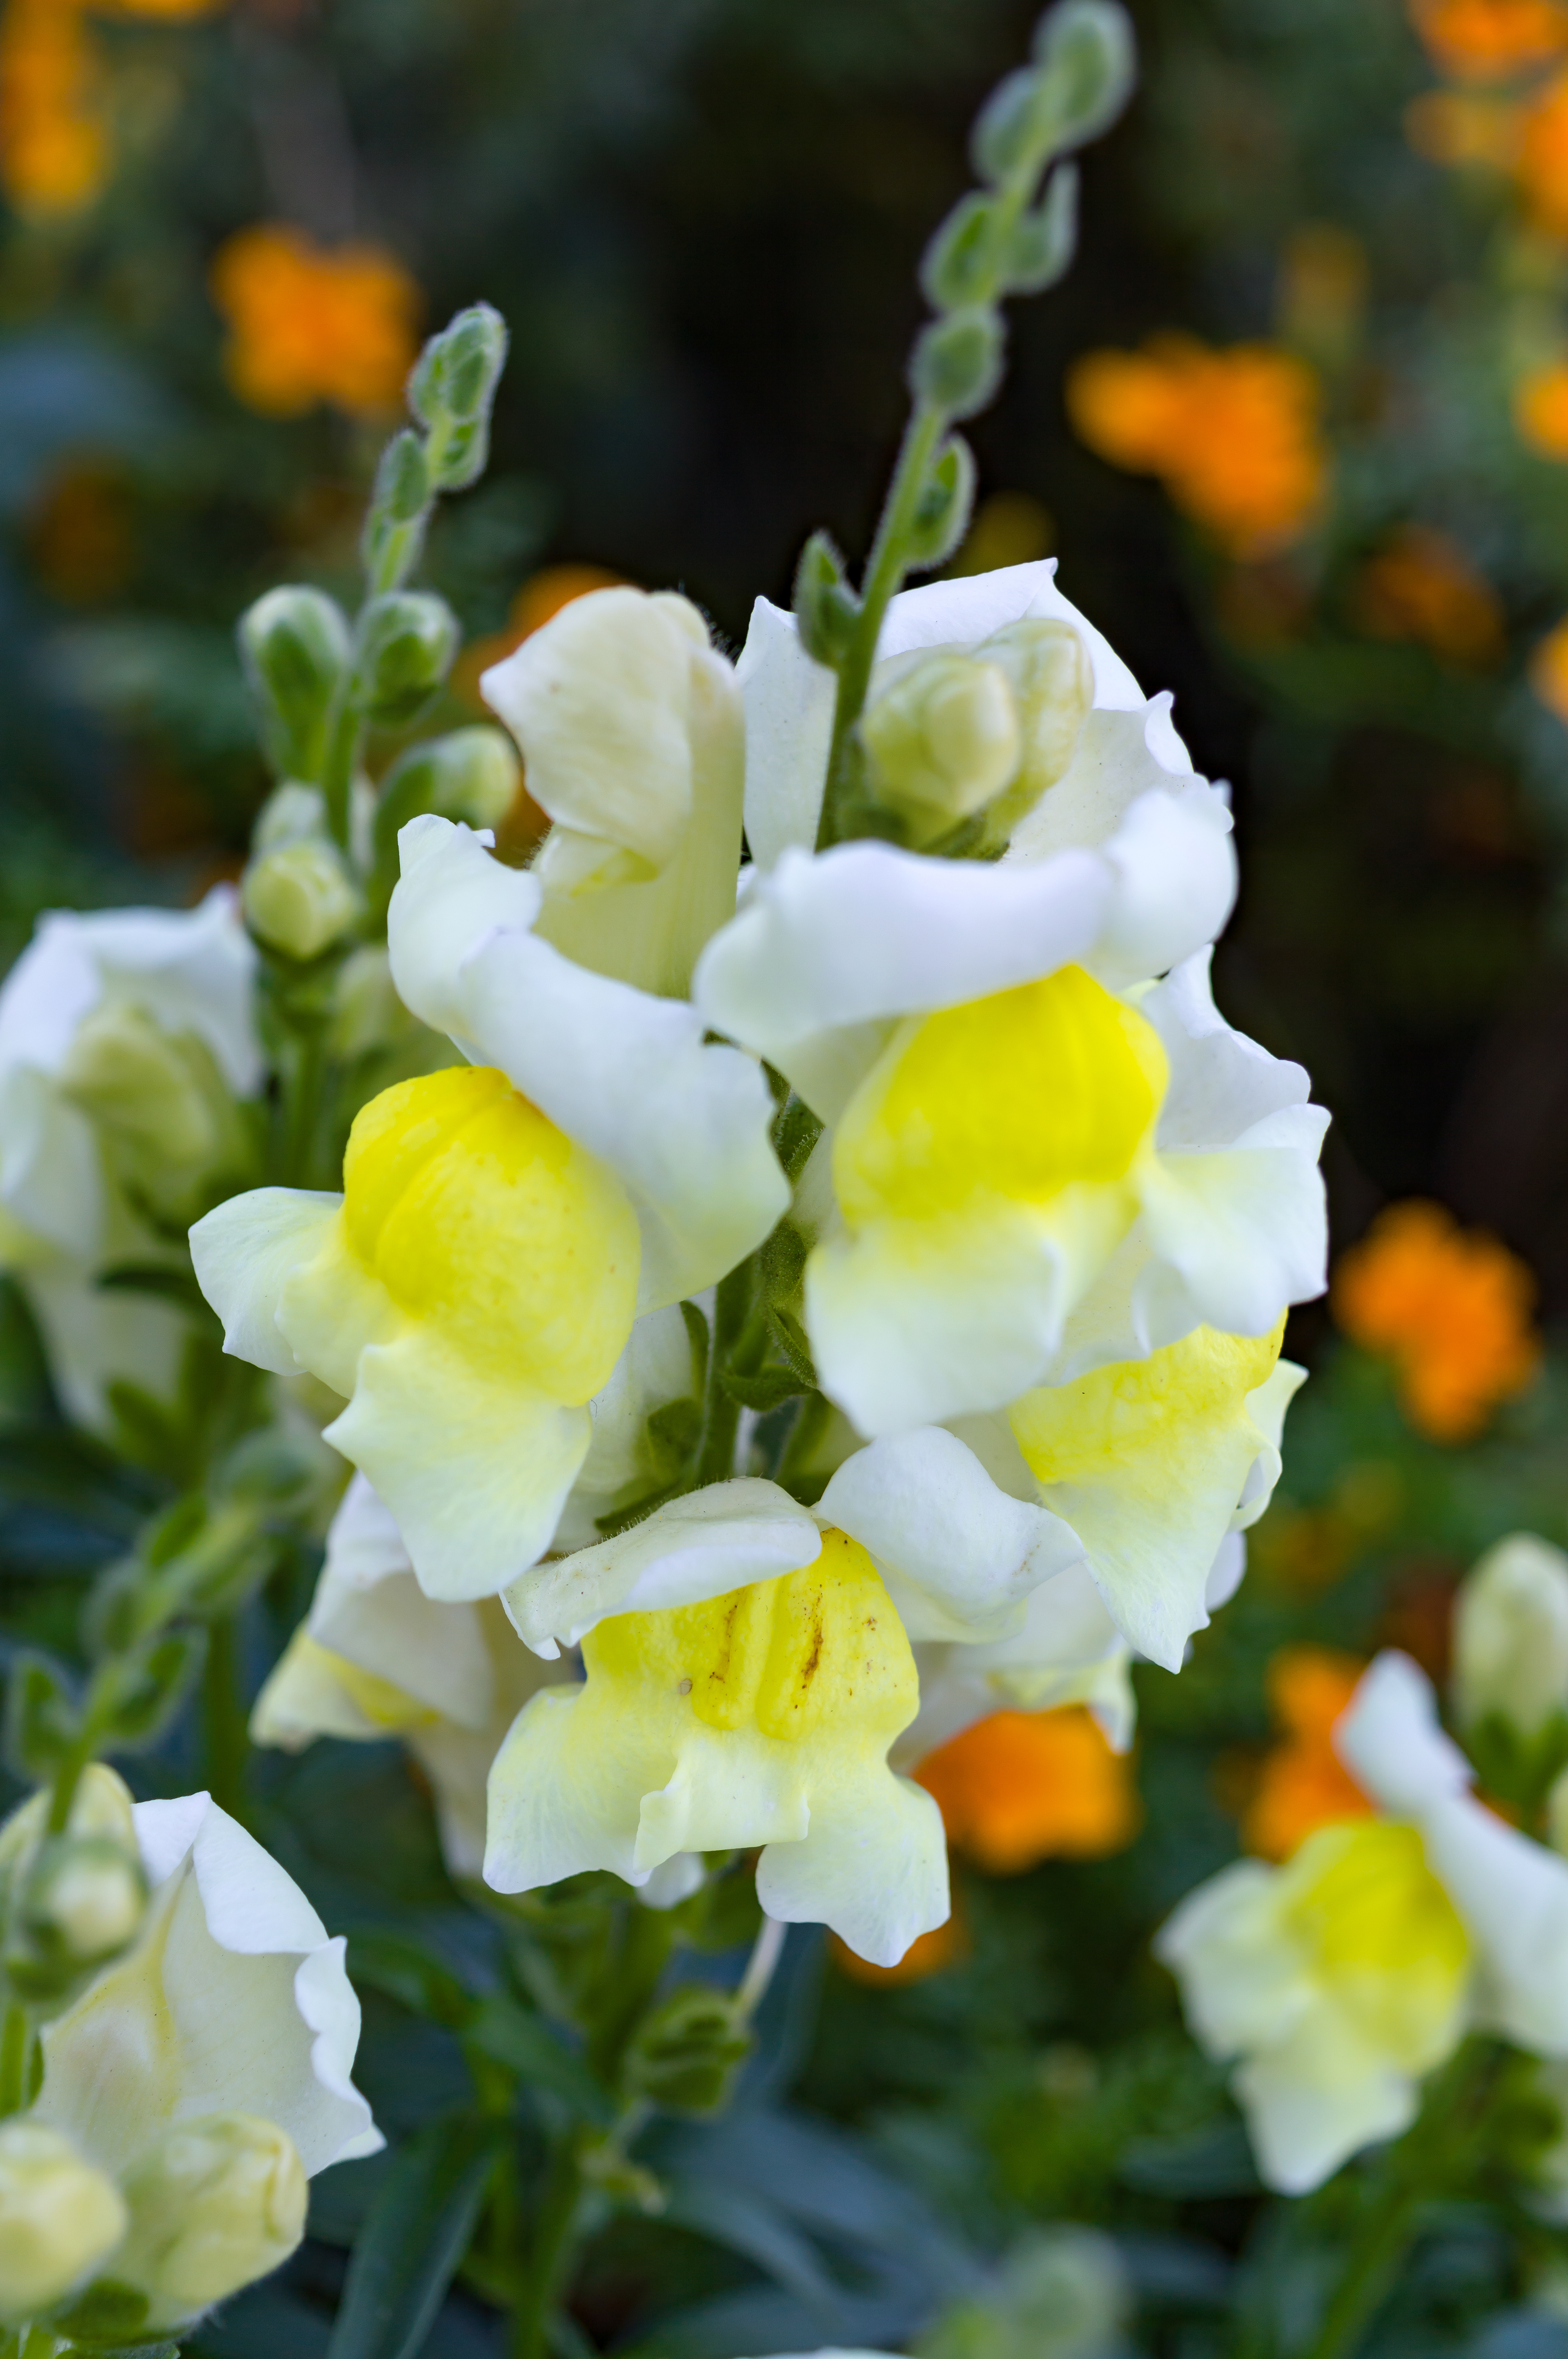
blossom, plant, flower, petal, botany, yellow, flora, wildflower, finland, helsinki, snapdragon, macro photography, jasmine, flowering plant, annual plant, land plant